2014 Petit Le Mans

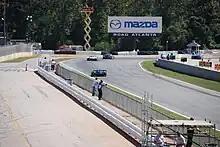
Road Atlanta, where the race was held.

International Motor Sports Association (IMSA) president Scott Atherton confirmed that the race was part of the 2014 United SportsCar Championship schedule in September 2013. It was the first year that the race was part of the series calendar, and the seventeenth annual running of the race. The race was the last of 2014's thirteen scheduled IMSA automobile endurance races, and the last of four North American Endurance Cup (NAEC) events. It was held at the 12-turn, Road Atlanta in Braselton, Georgia on October 3, 2014.